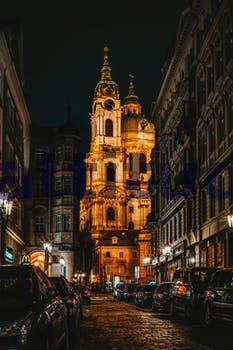
Label: Watermark